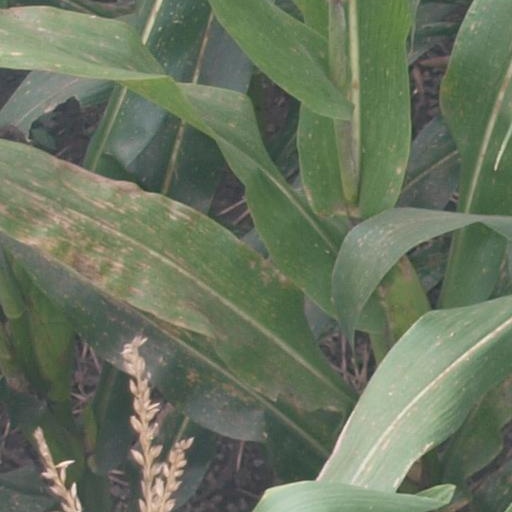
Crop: maize; corn